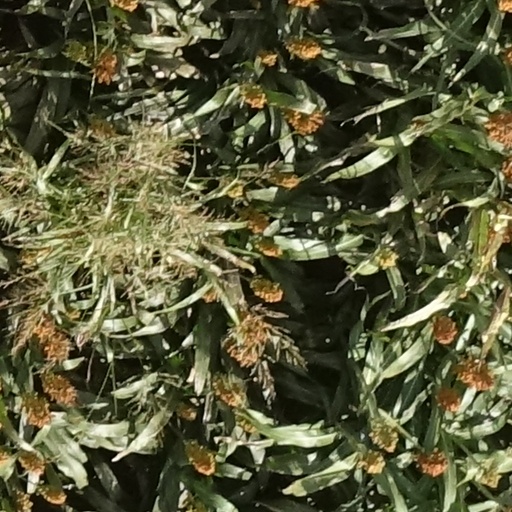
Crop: sorghum